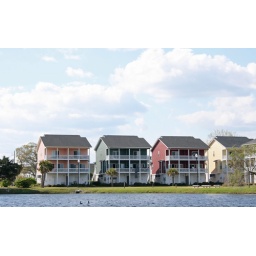
Taking a boat ride on a lake near Carolina Beach, N.C.